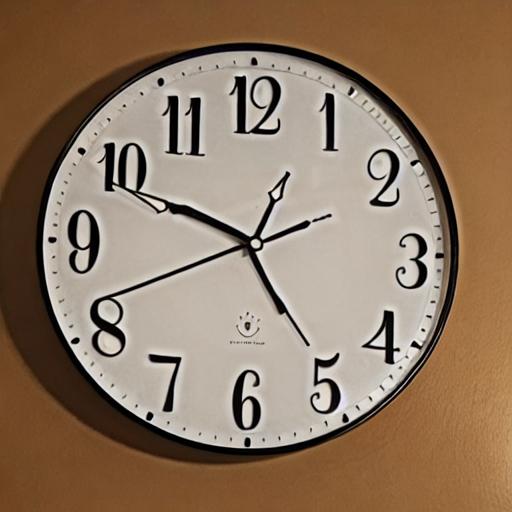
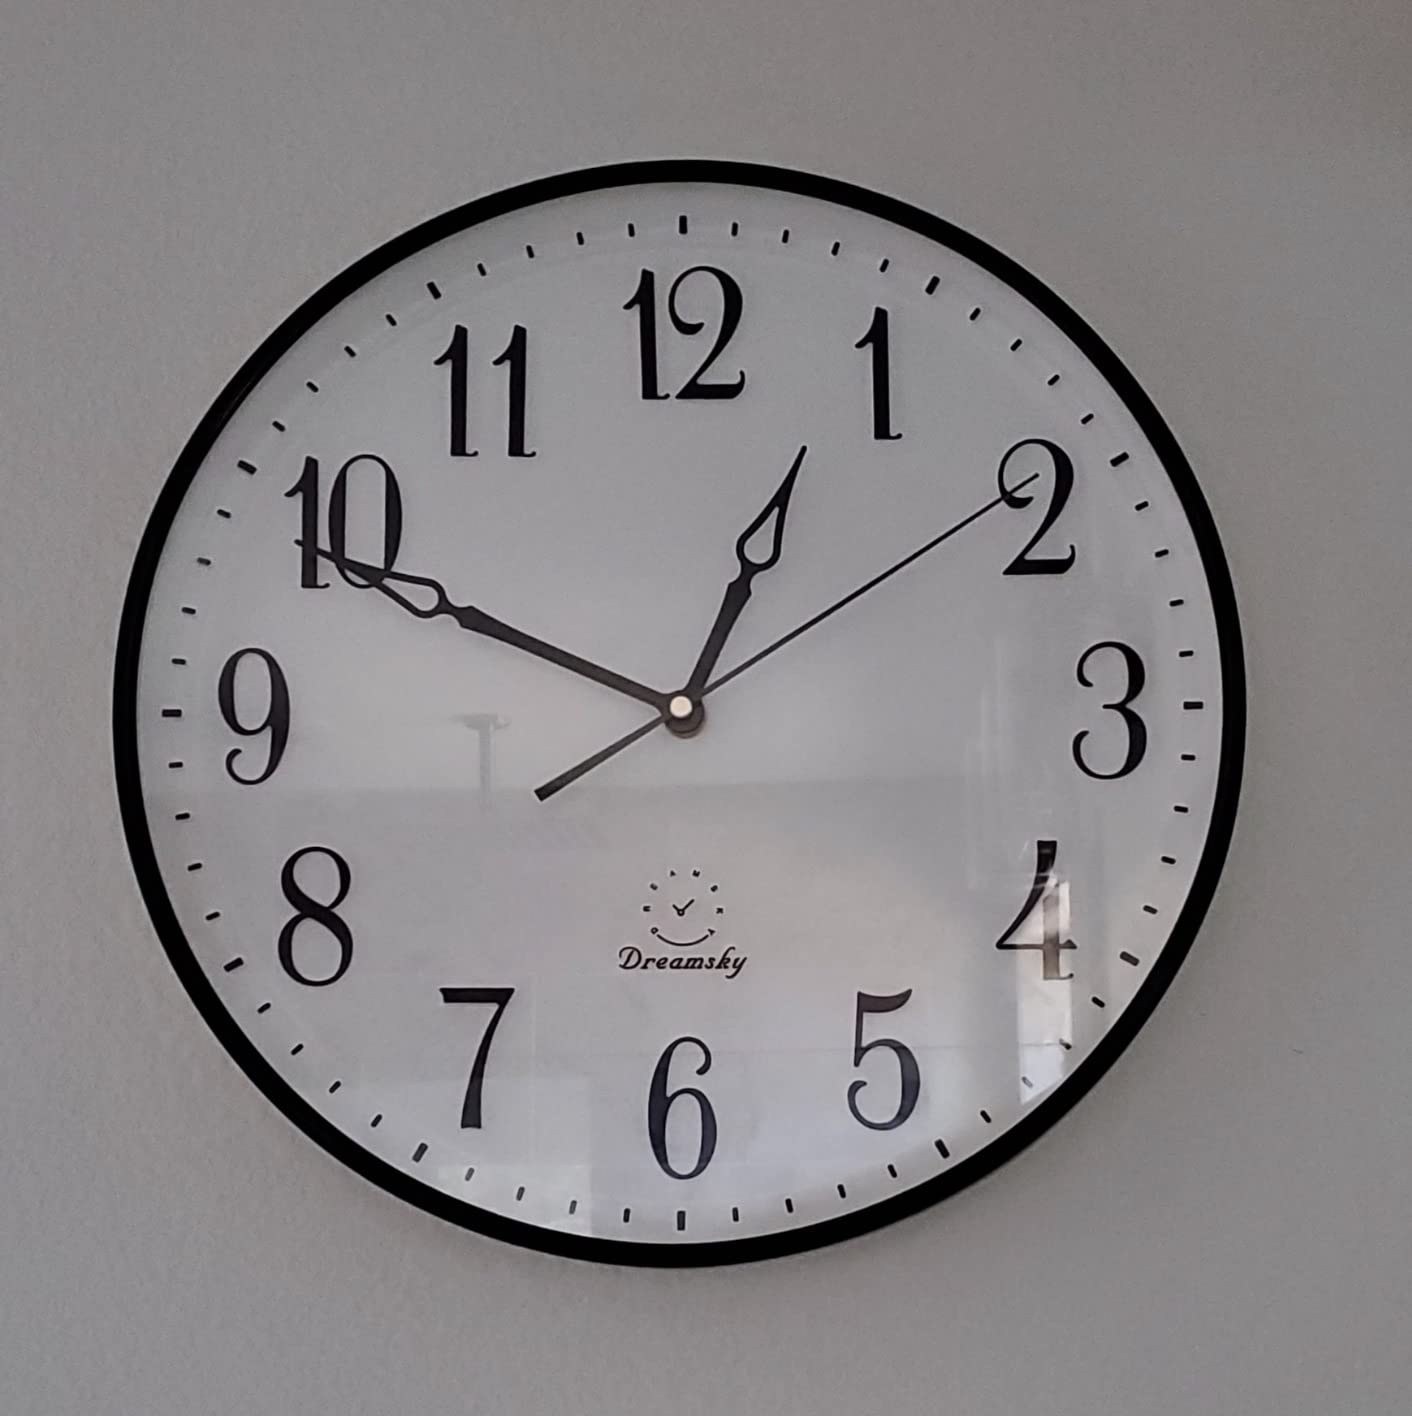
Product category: clock
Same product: no